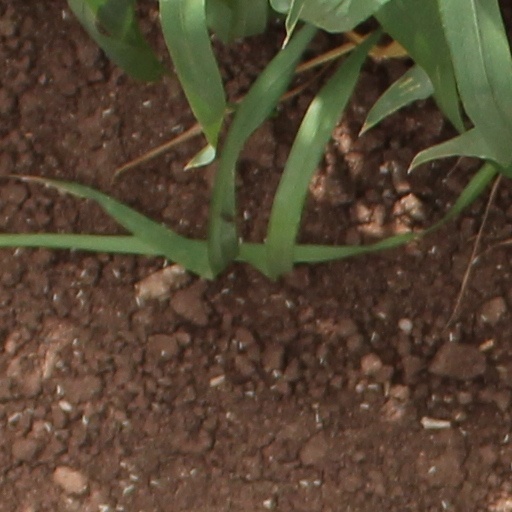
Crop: wheat